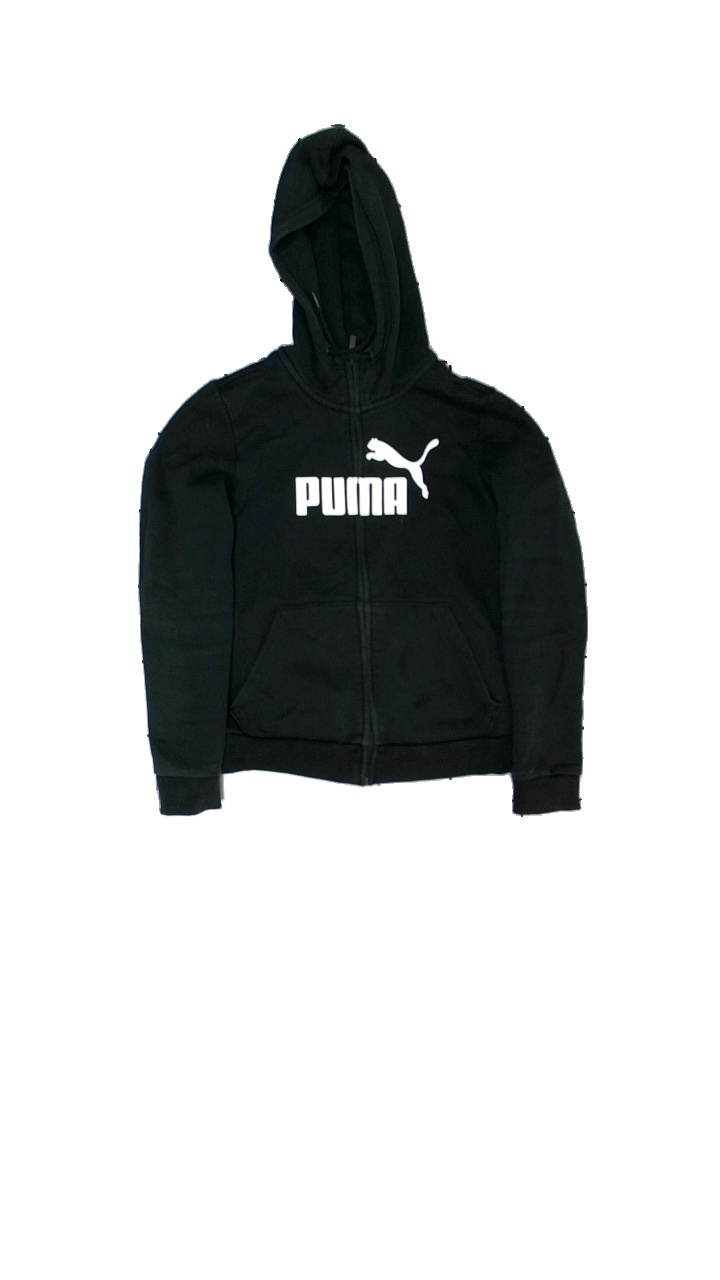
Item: Hoodie (Ladies)
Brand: Puma
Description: hoddie med tryck
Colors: Black, White
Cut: Regular
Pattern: Logo print
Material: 65% polyester 35% bomull
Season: All
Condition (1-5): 2
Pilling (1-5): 2
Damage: smuts fläckar
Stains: Minor
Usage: Export
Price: <50